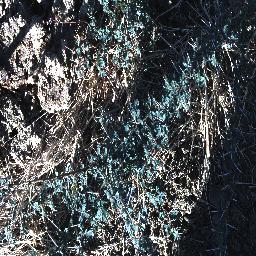
Label: prickly_acacia